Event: Nepal Earthquake
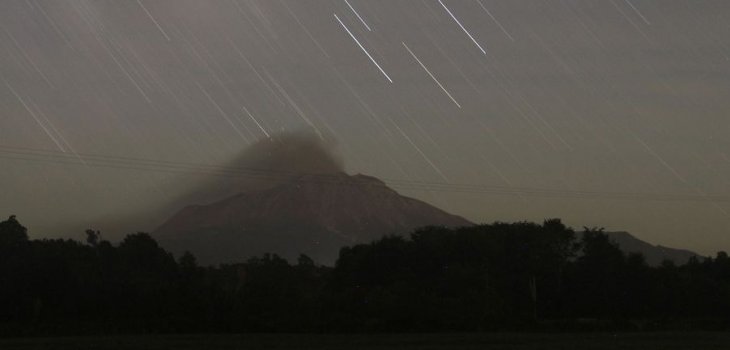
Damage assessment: no_damage